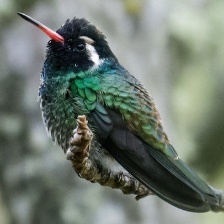
Species: WHITE EARED HUMMINGBIRD
Scientific name: BASILINNA LEUCOTIS
ImageNet parent category: hummingbird